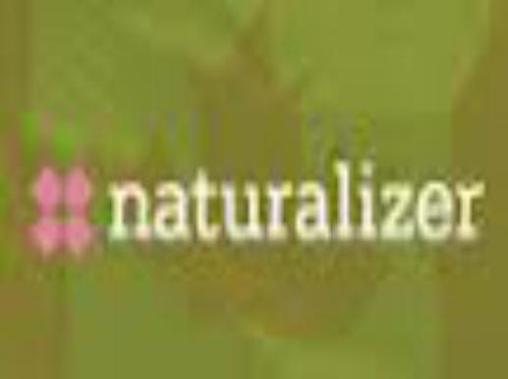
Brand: naturalizer-1
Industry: Clothes